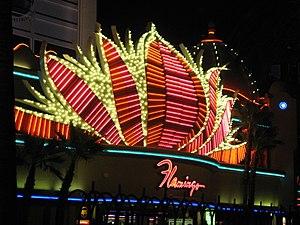
L'Enseignement de Las Vegas est un essai des architectes Robert Venturi, Denise Scott Brown et Steven Izenour paru en 1972 aux États-Unis chez MIT Press. Il a été traduit en 18 langues et a eu une influence majeure sur l'émergence du postmodernisme en architecture. Il a été publié pour la première fois en français chez l'éditeur belge Pierre Mardaga en 1978 et réédité en 2008.